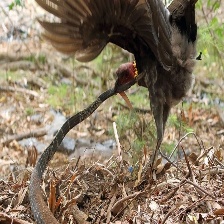
Species: BUSH TURKEY
Scientific name: ALECTURA LATHAMI